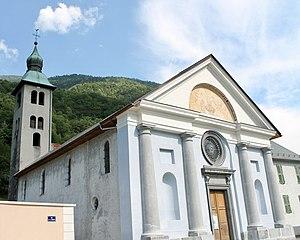
Église Saint-Nicolas de Cevins (juillet 2018).
Cevins est une commune française située dans le département de la Savoie, en région Auvergne-Rhône-Alpes.